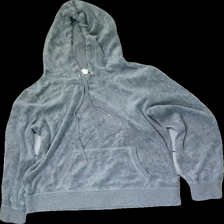
View: front
Type: Hoodie
Category: Unisex
Brand: Logg (H&M)
Colors: Grey
Material: 100% cotton
Cut: Regular
Size: L
Season: All
Price range: <50
Recommended usage: Repair